2006 Bass Pro Shops MBNA 500

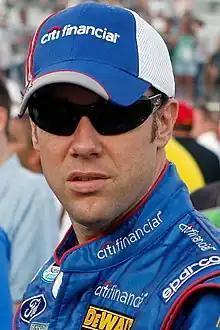
Matt Kenseth "(pictured in 2009)" was awarded the Pole position on Owners' Points after qualifying was cancelled due to heavy rain.

Three practice sessions were scheduled before the Sunday race: one on Friday and two on Saturday. The first session lasted 90 minutes, the second 60 minutes and the third 45 minutes. Constant heavy rain forced NASCAR officials to cancel all of Friday's scheduled activity, including that afternoon's qualifying session. Thus, the starting order for the race was determined by where the drivers were placed in the Owners Championship. This gave Kenseth the pole position. He was joined on the front row of the grid by his nearest rival Harvick. Johnson, Hamlin, Burton, Earnhardt, Martin, Kahne, Gordon and Kyle Busch completed the top ten starters. The four drivers who failed to qualify were Derrike Cope, Kirk Shelmerdine, Mike Skinner and Allmendinger due to them being outside the top 35 positions in the Owners' Championship. Kevin Lepage withdrew from the race prior to qualifying for undisclosed reasons but was later restored to the entry list. Afterward, Kenseth spoke of his happiness over being awarded the pole position, "That means I start up front, and I probably wouldn’t have been starting up there without the rain."